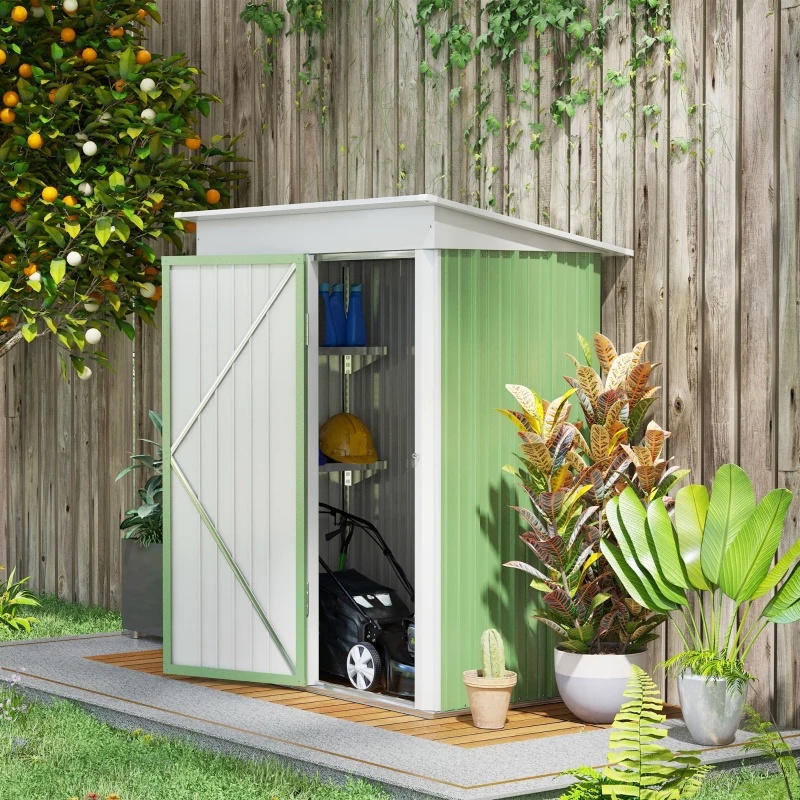
Casetta da Giardino Porta Attrezzi in Acciaio con Porta Bloccabile, 161x95x163/181cm, Verde GB6845-840V00YGGB6
Brand: FANTASIA-MOBILI
Caratteristiche: • Piccola casetta da giardino per riporre attrezzi e arredi da esterno • 2 ripiani regolabili • Design da appoggio per mantenere la struttura più stabile • La confezione include guanti di protezione per il montaggio • Blocco per tenere chiusa la porta • Struttura in acciaio resistente all'uso esterno Dati tecnici: • Colore: Verde, Bianco • Materiale: Acciaio colorato • Dimensioni generali: 161L x 95P x 163/181A cm • Dimensioni porta: 64L x 160A cm • Dimensioni base: 155L x 87P cm • Area della base: 1.36 m² • Capacità di peso della neve: 30 kg/㎡ • Dimensioni interne: 146L x 75P cm • Codice prodotto: 845-840V00YG Contenuto della confezione: • 1 x Casetta da giardino • 1 x Paio di guanti • 4 x Picchetti • 1 x Manuale
Category: Home & Garden > Lawn & Garden > Outdoor Living > Outdoor Structures > Sheds, Garages & Carports > Sheds